Gartcosh

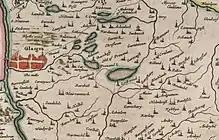
Blaeu's map based on Pont's original "Glasgow and the county of Lanark" map depicting Gartcaiſh amongst others.

The name Gartcosh might be derived perhaps from the Gaelic meaning 'field' and meaning 'hollow'. Alternatively 'enclosure of the foot' has been suggested. Several old documents show Gartcosh (spelled Gartcash), including maps by Timothy Pont, Forrest, and William Roy.